Monuments in the Basilica of Santa Maria del Popolo

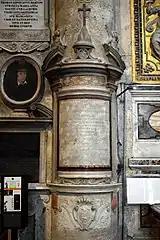
Monument of Vincenzo Parenzi

A simple marble stele near the Podocataro monument serves as a memorial for Giuseppe Seffer, a chemist and refugee of Turkish persecutions, according to the inscription. He died in 1860 at the age of 54 years. The simple Neo-Classical memorial is decorated with the portrait of the deceased surrounded by an ouroboros (a snake biting its own tail), and crowned with a round pediment.